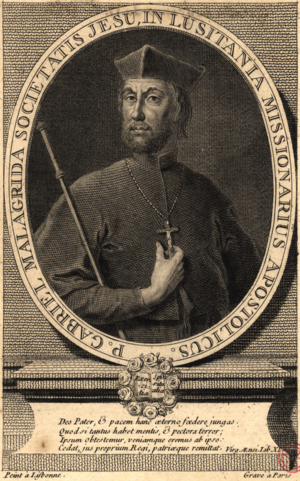
Gabriel Malagrida, né à Menaggio le 18 septembre 1689 et mort étranglé puis brûlé à Lisbonne le 21 septembre 1761, est un prêtre jésuite italien, missionnaire au Brésil et prédicateur de renom. Il fut exécuté par Pombal après un procès inique.